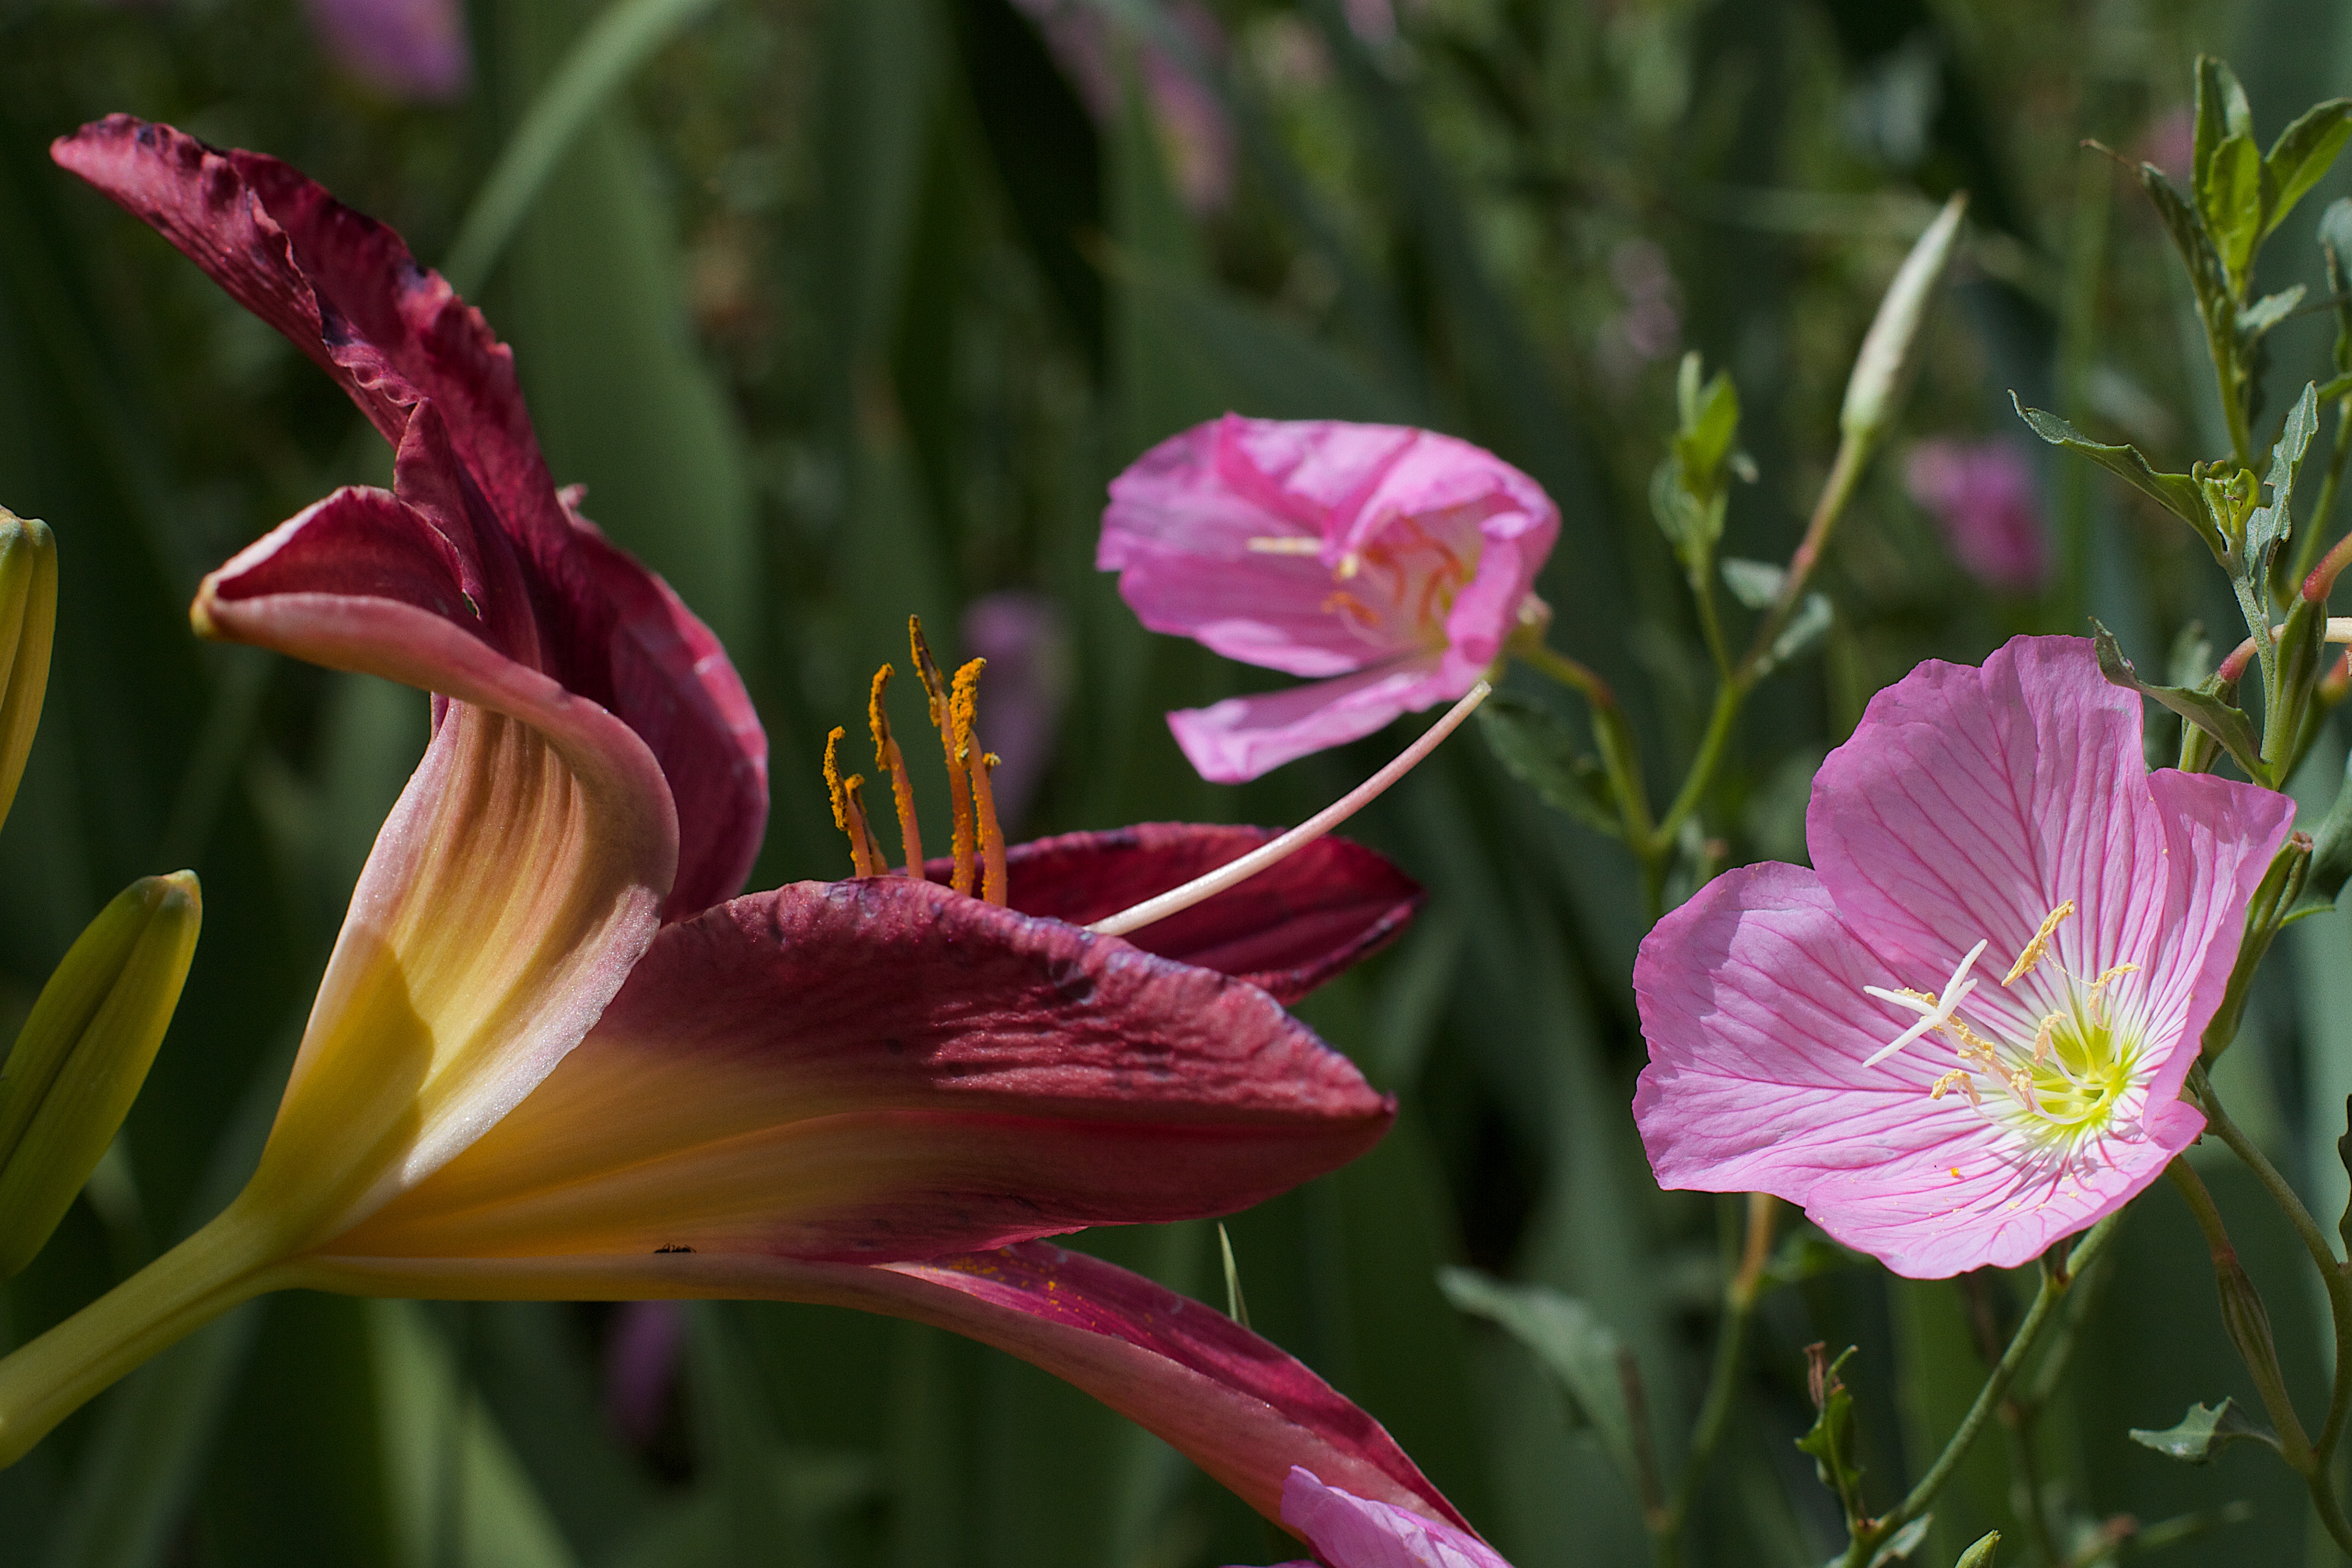
plant, flower, petal, botany, flora, wildflower, 2016366, difference, evening primrose, daylily, macro photography, flowering plant, plant stem, land plant